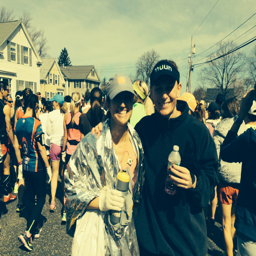
making new friends on my way to the starting line